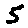
Label: 5